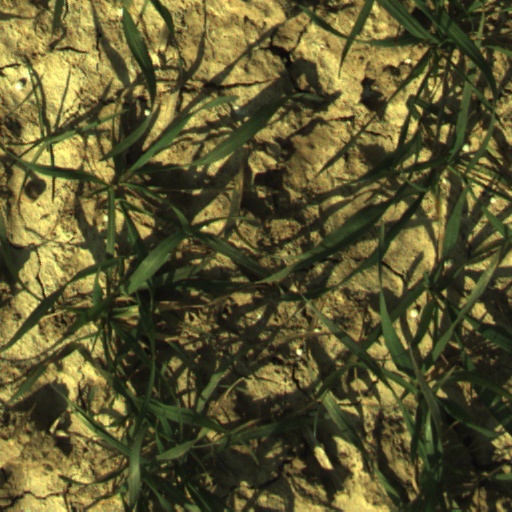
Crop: wheat